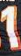
Number: 1